Awen Guttenbeil

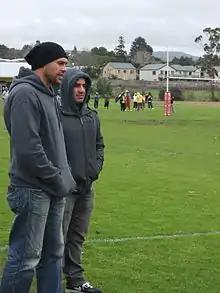
Guttenbeil and Stacey Jones coaching the Point Chev Pirates in 2010.

Guttenbeil worked as a broadcaster for SKY Network Television from 2009 to 2014 and for Maori Television's sports show, Code from 2009 to 2013. He hosts live links at NRL games, and various in studio pieces including hosting the NRL commentary show 'The After Match'. In 2014 Guttenbeil moved out of broadcasting to focus on running several construction companies in New Zealand, focusing on construction and passive fire work in the Auckland area.